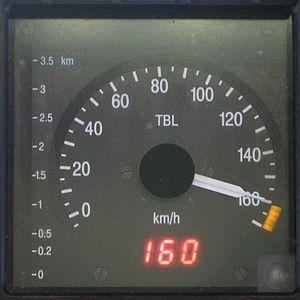
Affichage TBL2 dans une AM96
La TBL est un système de répétition des signaux et de signalisation de cabine développé par les ACEC. Il est utilisé en Belgique ainsi qu'à Hong Kong. Les informations sont transmises par des balises ou par des boucles. Ces appareils émettent en permanence.